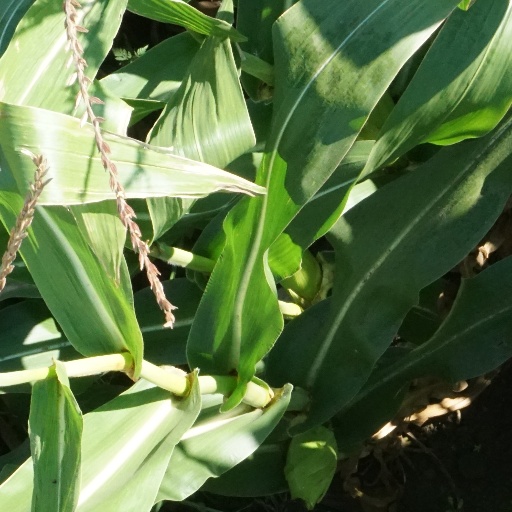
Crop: maize; corn